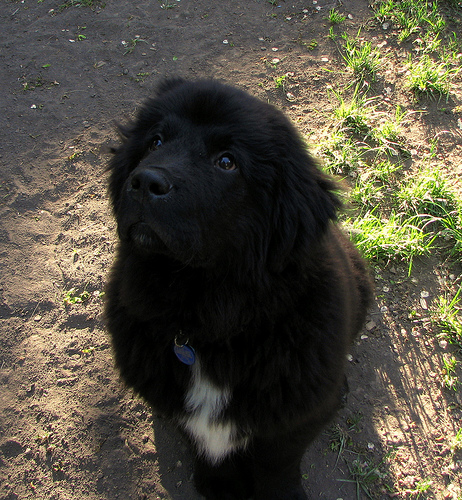
Animal: dog
Breed: newfoundland